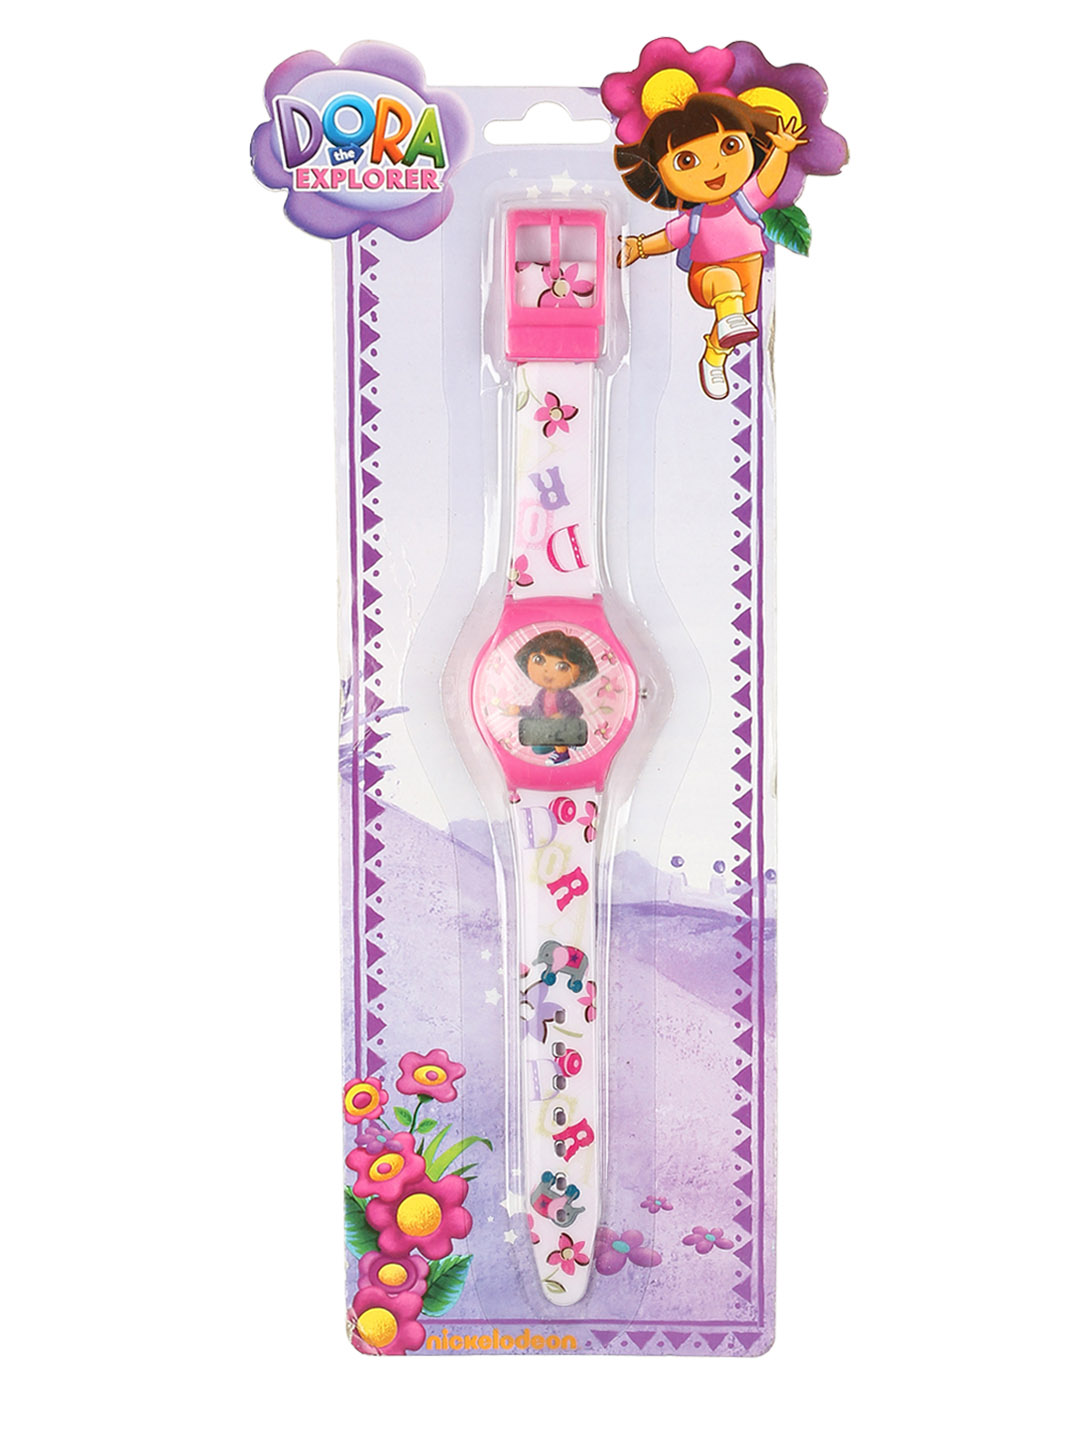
Hop Scotch Girls Pink Digital Watch
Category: Accessories / Watches / Watches
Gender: Girls
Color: Pink
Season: Winter 2016
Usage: Casual